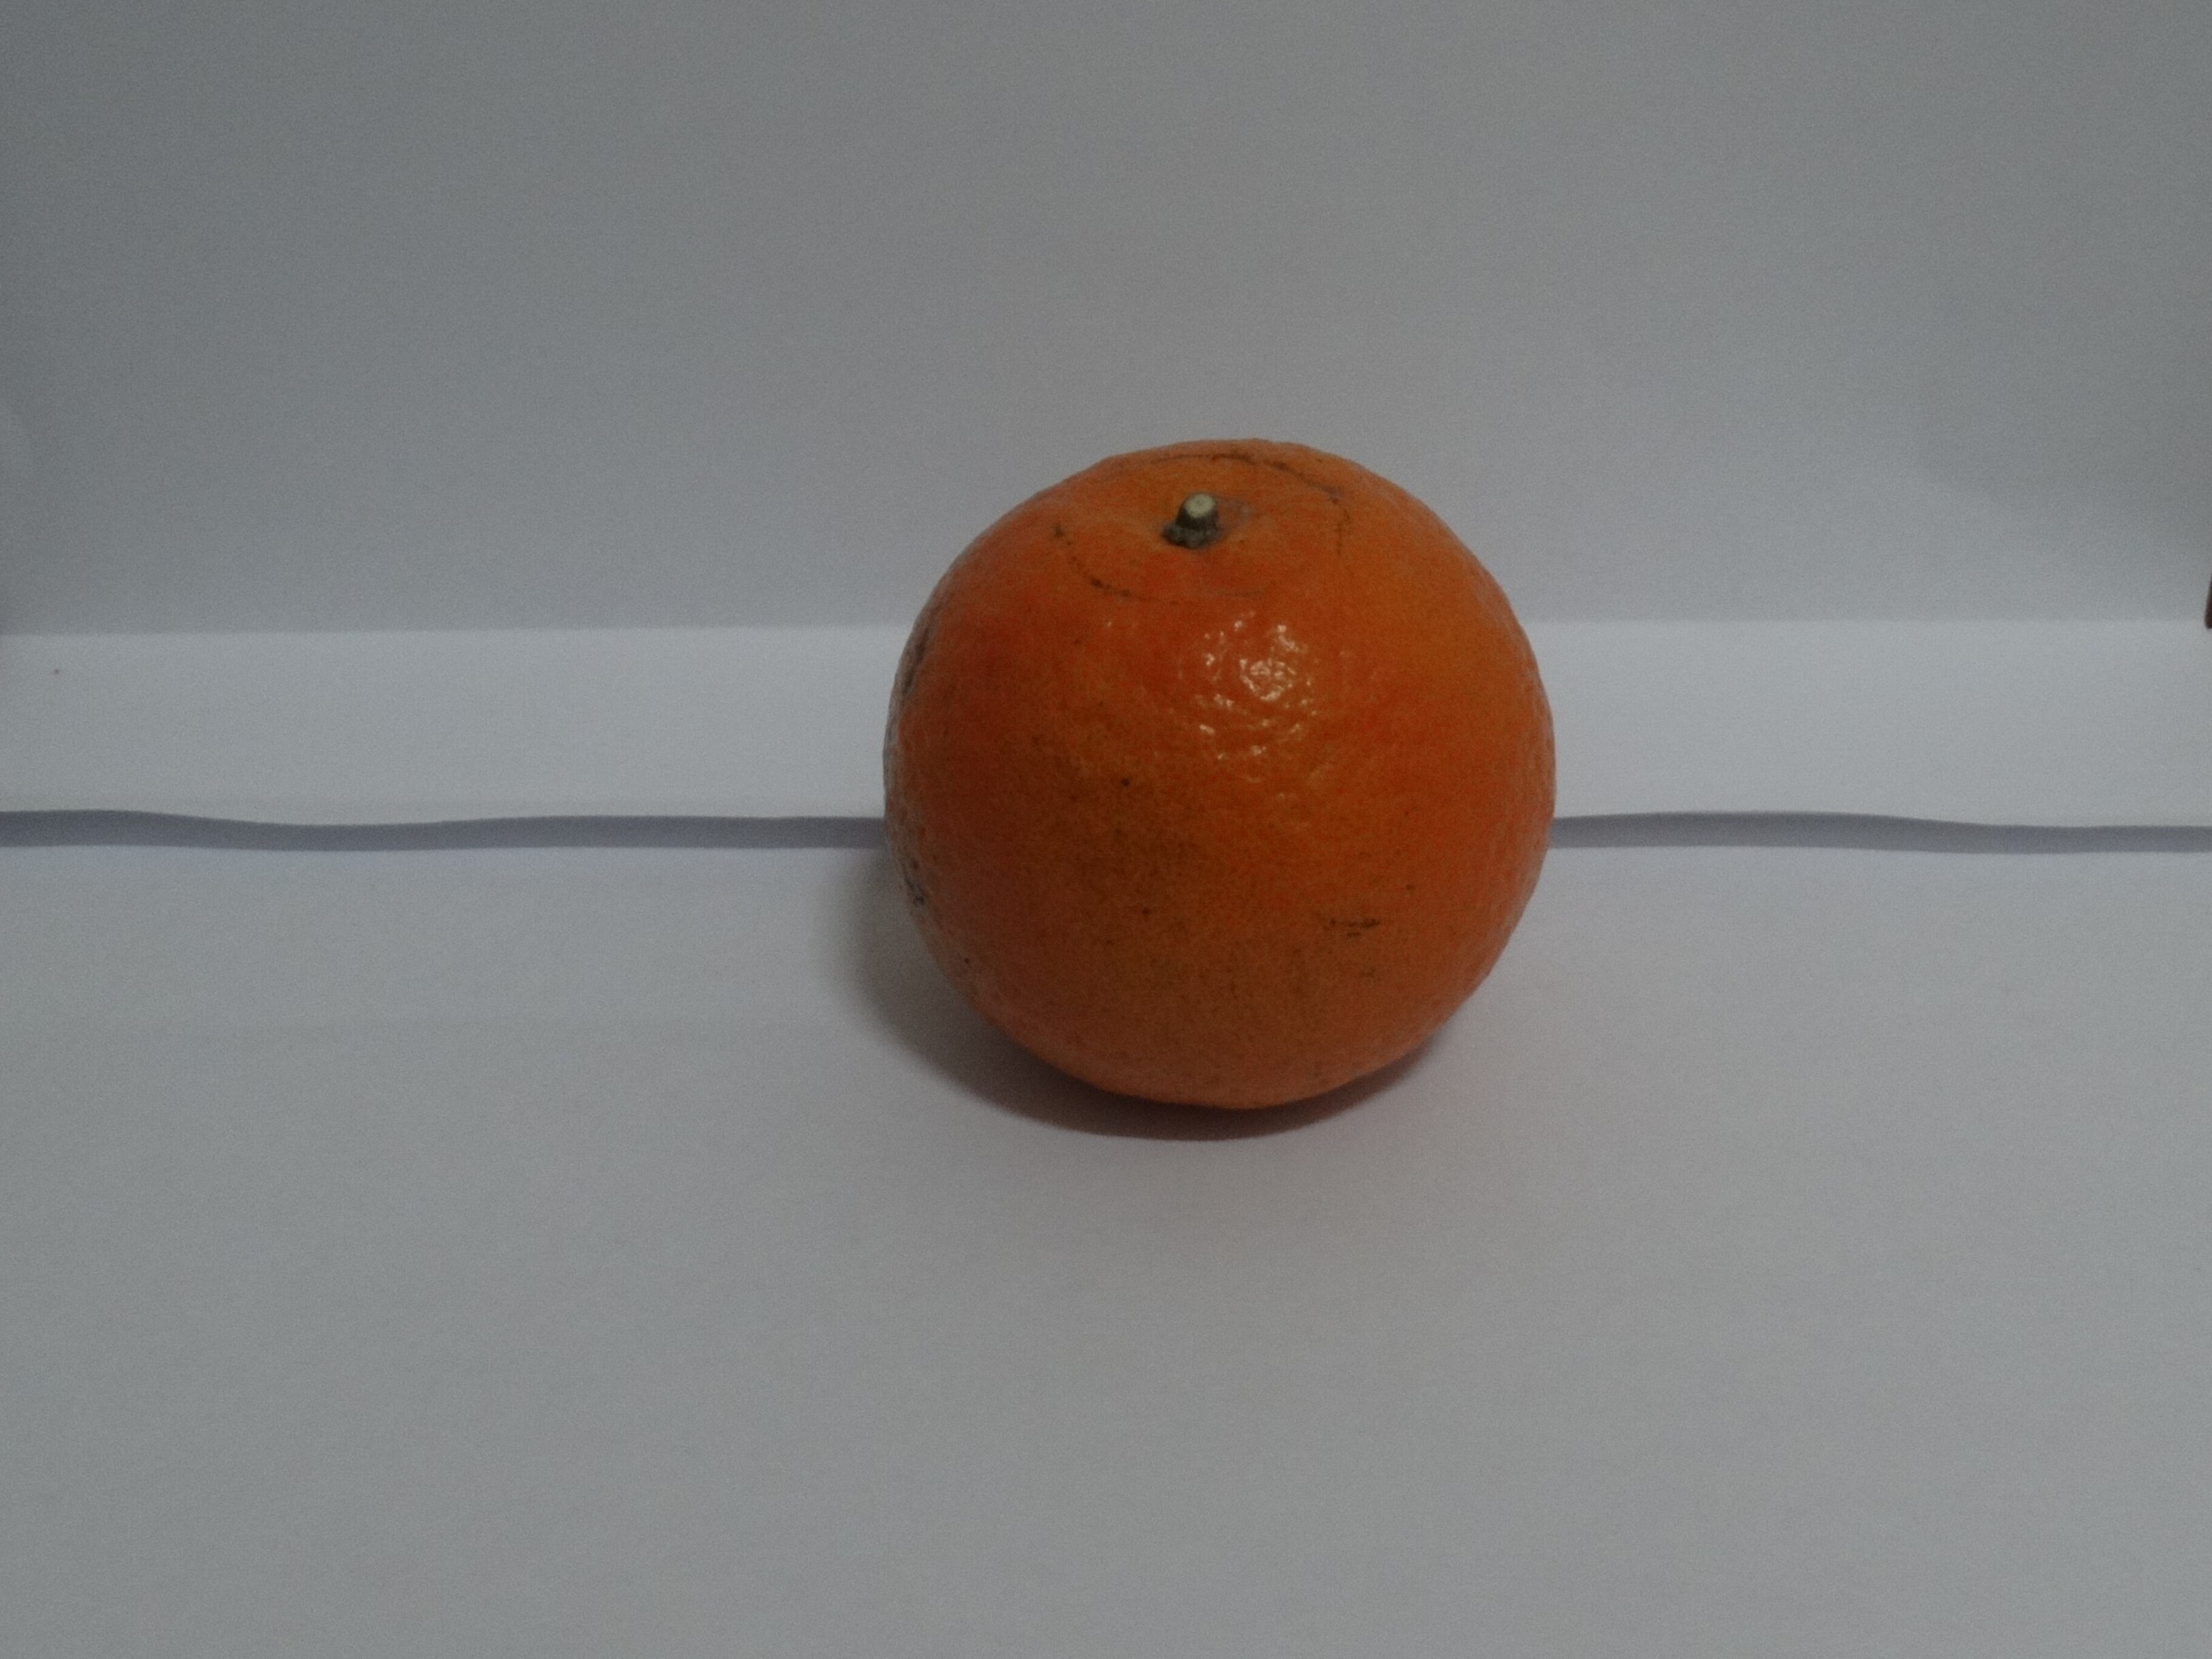
Citrus fruit variety: tankan